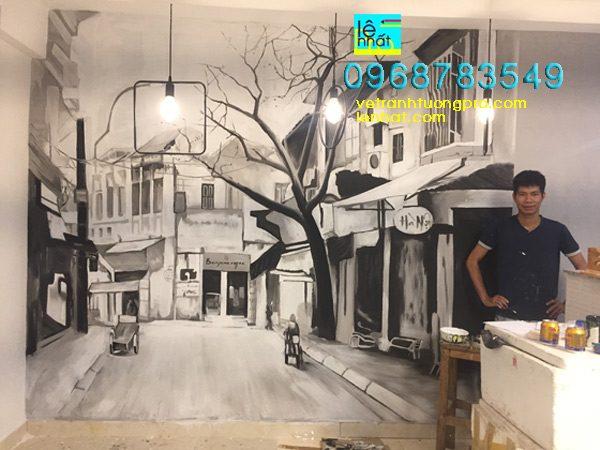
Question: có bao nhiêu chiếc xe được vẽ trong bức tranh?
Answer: có hai chiếc xe được vẽ trong bức tranh